Joseph Ponthus

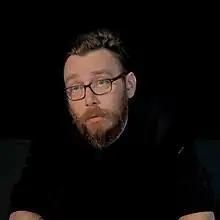

Joseph Ponthus (1978 – 24 February 2021) was a French writer. He was best known for writing the book "", which received the Grand prix RTL-Lire and the .